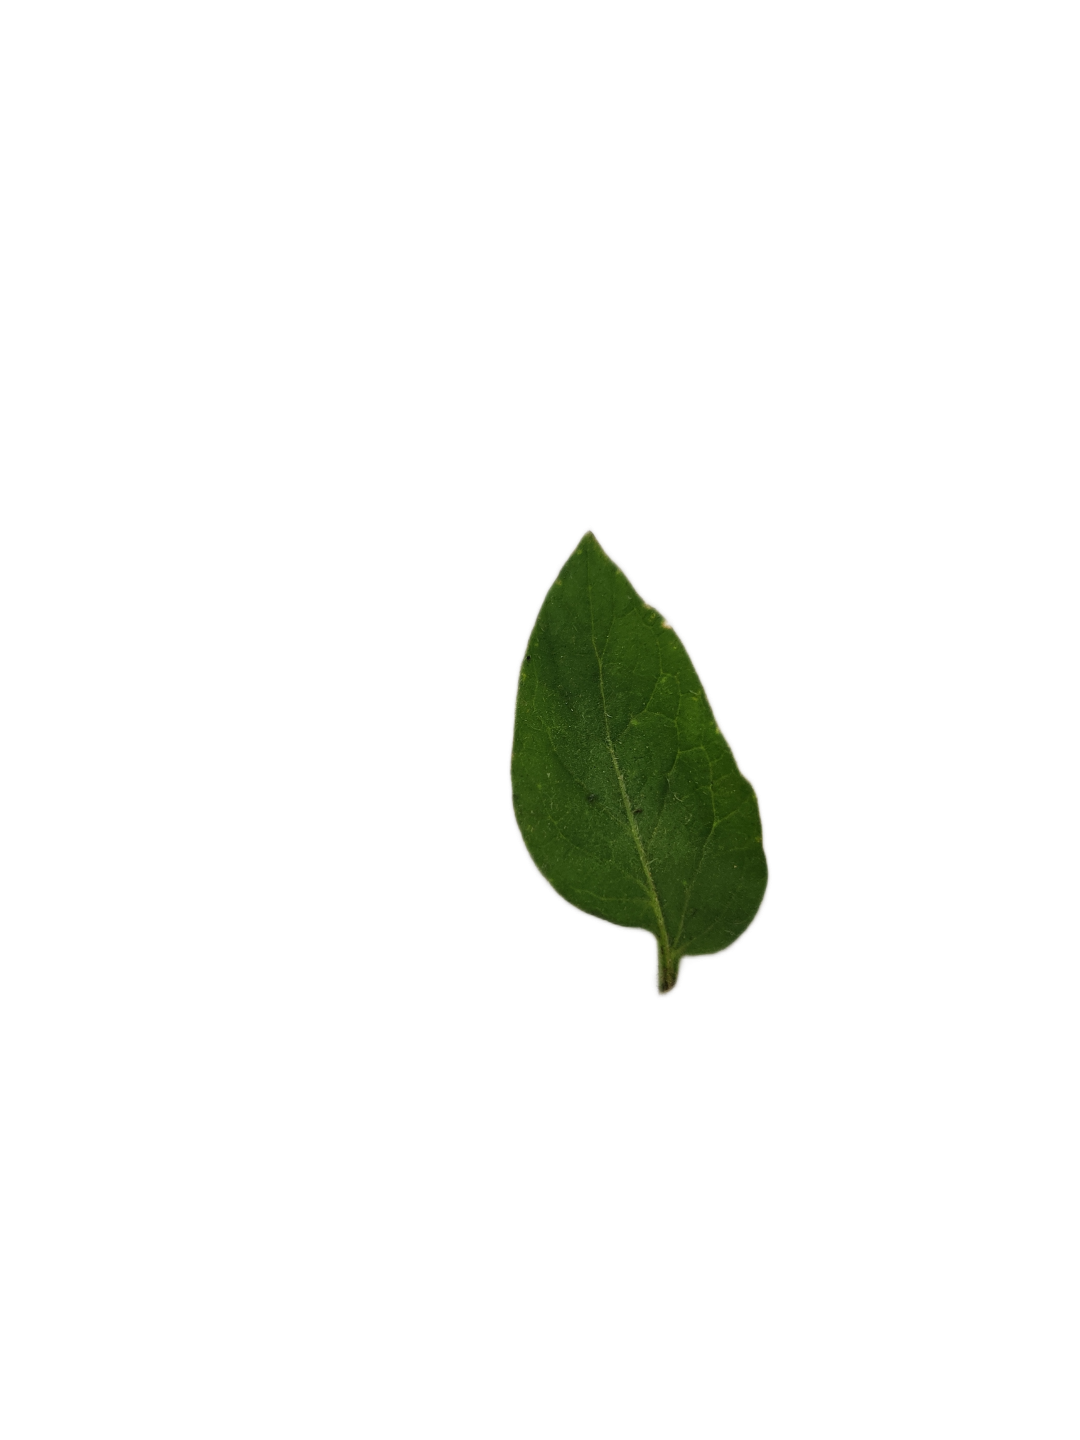
Crop: Tomato
Label: Healthy